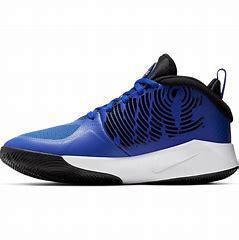
Brand: Nike
Model: Team Hustle D 9